132nd Battalion (North Shore), CEF

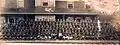
132 off to Valcartier for training

Meek, John F. "Over the Top! The Canadian Infantry in the First World War." Orangeville, Ont.: The Author, 1971.